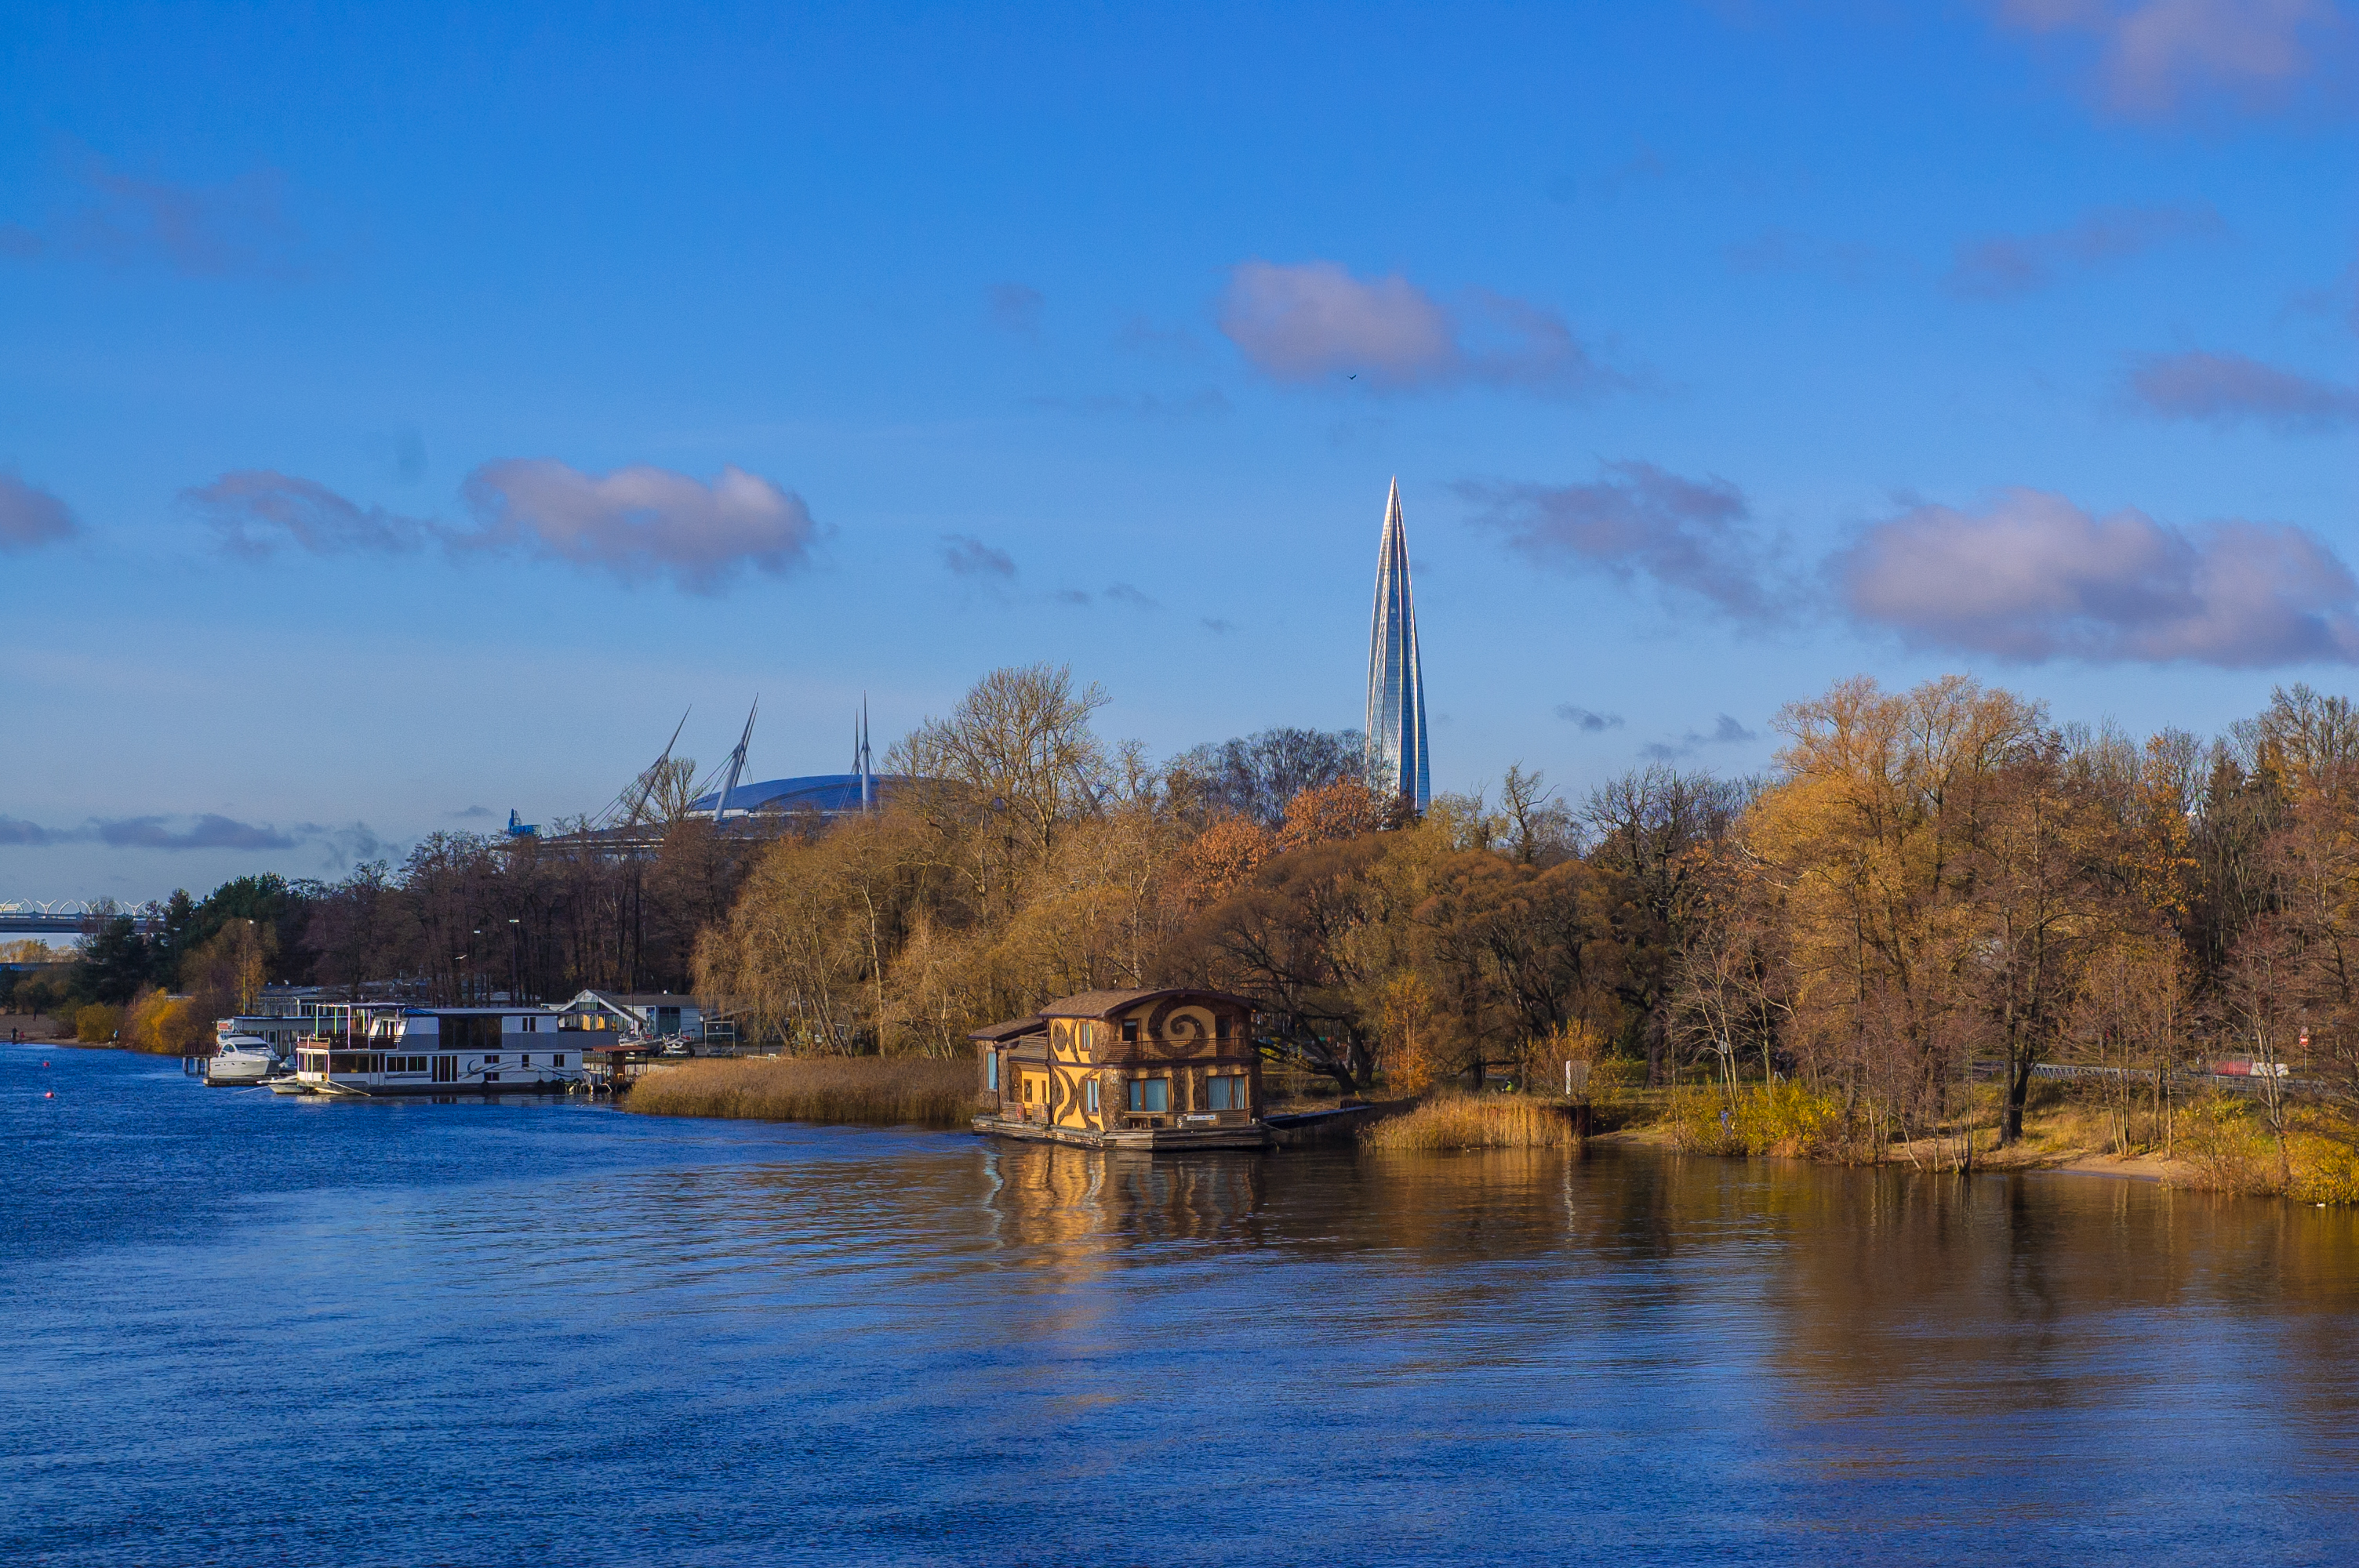
images, cloud, water, sky, plant, branch, tree, natural landscape, lake, tower, horizon, bank, woody plant, waterway, landscape, calm, city, freezing, building, winter, lacustrine plain, reservoir, reflection, lake district, cumulus, evening, channel, loch, pond, wetland, spire, autumn, floodplain, ocean, inlet, steeple, sea